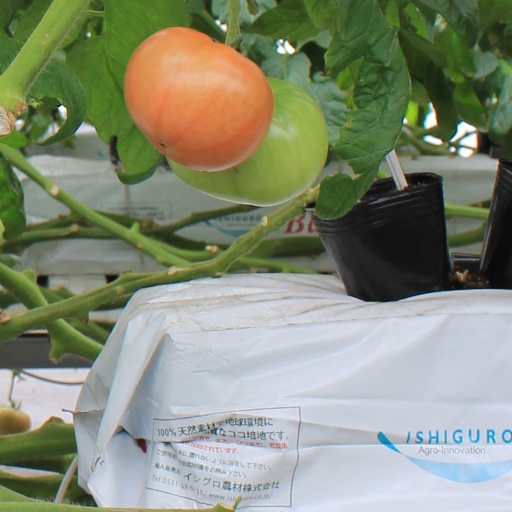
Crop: tomato